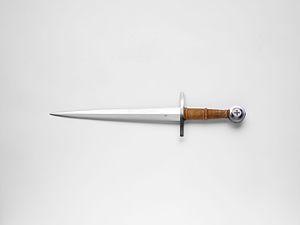
Dark Cloud est un jeu vidéo d'action-RPG développé par Level-5 et édité par Sony Computer Entertainment sur PlayStation 2. Il est sorti au Japon le 14 décembre 2000, puis le 29 mai 2001 en Amérique du Nord et le 21 septembre de la même année en Europe. Il est ensuite réédité en 2002 aux États-Unis dans la gamme Greatest Hits, et au Japon dans les gammes The Best et PS2 Classics en 2002 et en 2012, et enfin en téléchargement sur le PlayStation Store, pour la PlayStation 4, depuis décembre 2015.